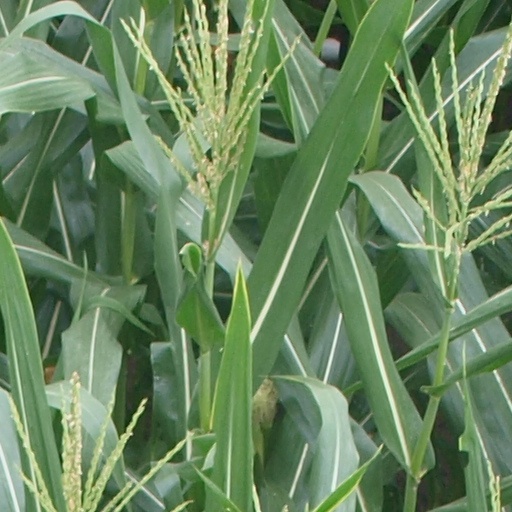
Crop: maize; corn